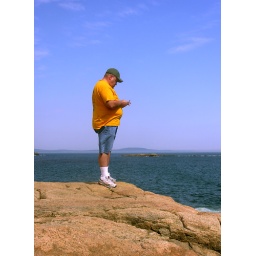
Portrait of a man in a yellow shirt